2018 PDC World Darts Championship

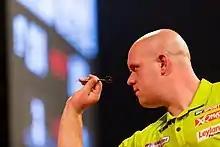
Michael van Gerwen, the number one seed, was the reigning and defending champion, prior to the tournament.

72 players competed in the championship; with the 32 highest ranked players on the PDC Order of Merit being seeded, and the next sixteen highest ranked players from the 2017 PDC Pro Tour Order of Merit and the top eight ranked players from a number of international and invitational qualifiers also going straight into the first round. The remaining sixteen international and invitational qualifiers competed in a preliminary round.